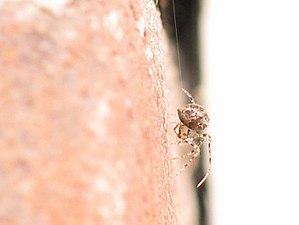
Ero tuberculata est une espèce d'araignées aranéomorphes de la famille des Mimetidae.